1968 in the Vietnam War

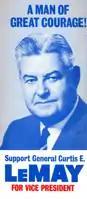
LeMay campaign poster

Operation Pocahontas Forest was a security operation conducted by the U.S. 23rd Infantry Division and the ARVN 2nd Division in the Quế Sơn Valley. The operation resulted in 127 PAVN and 18 U.S. killed.